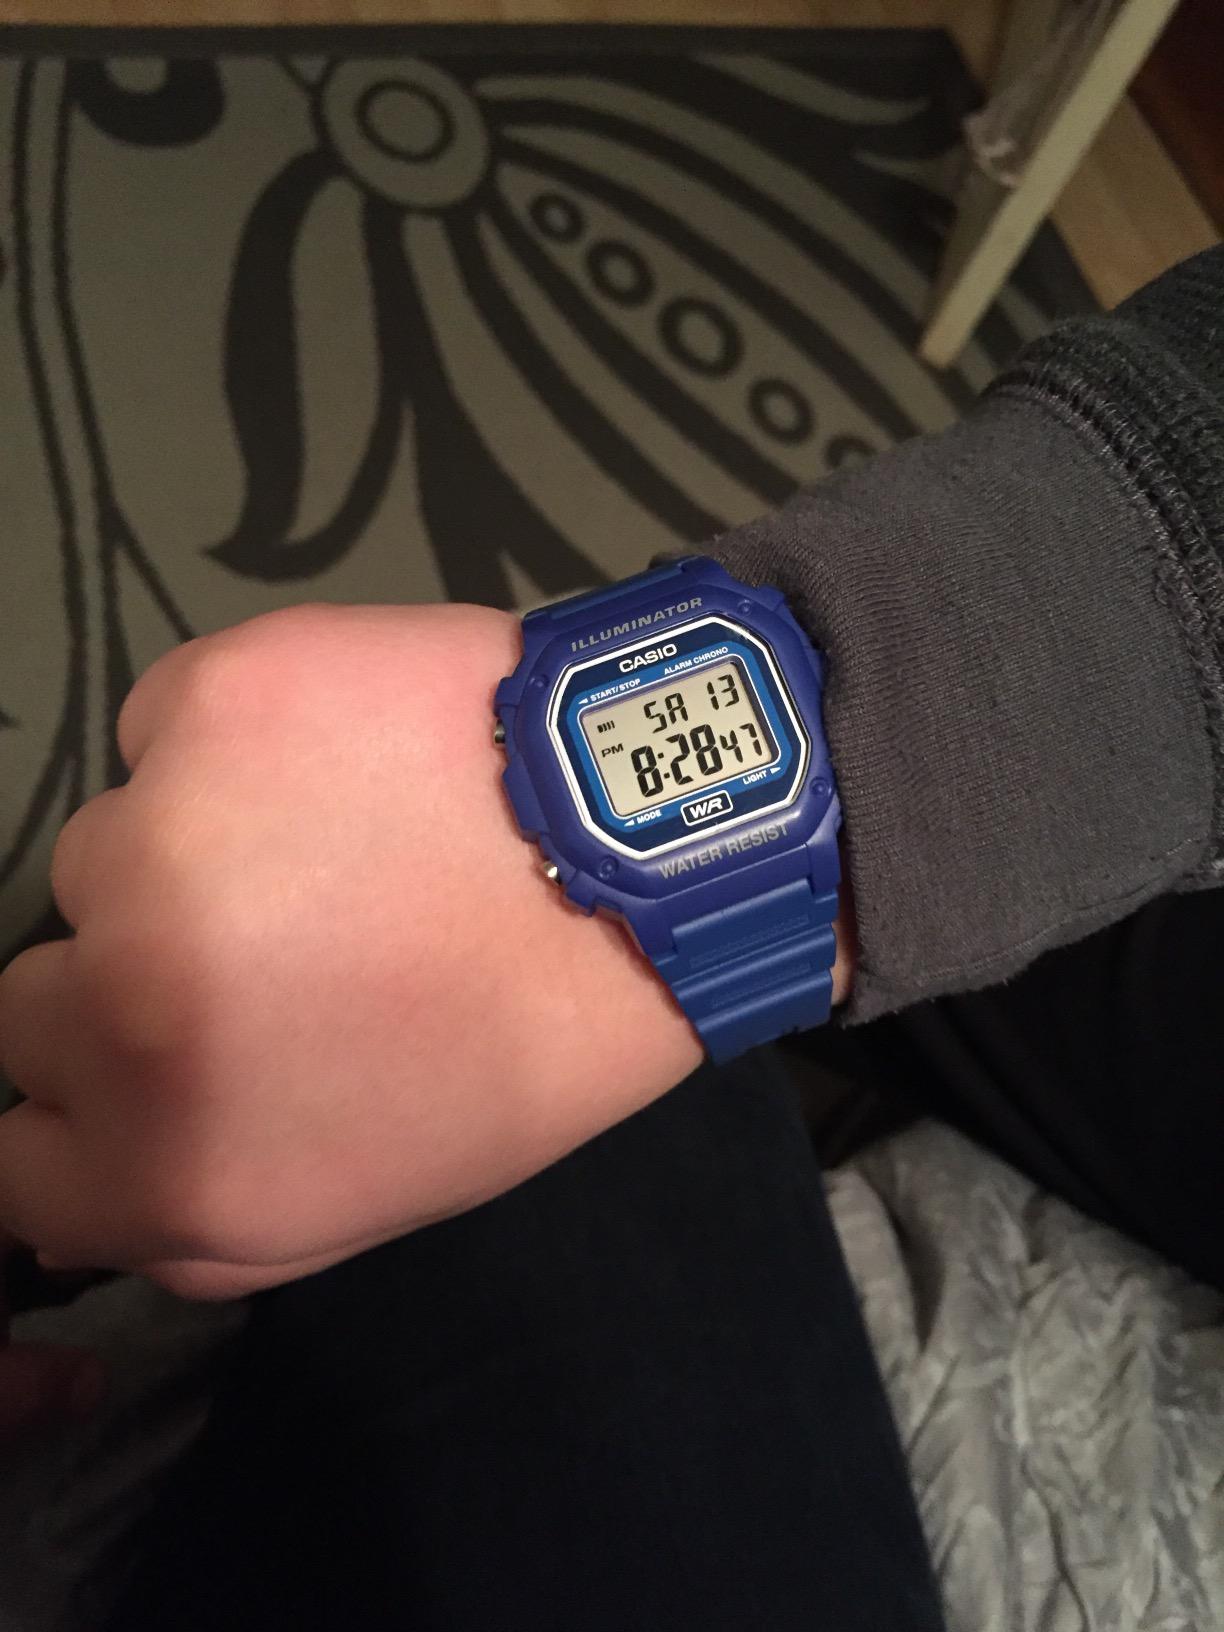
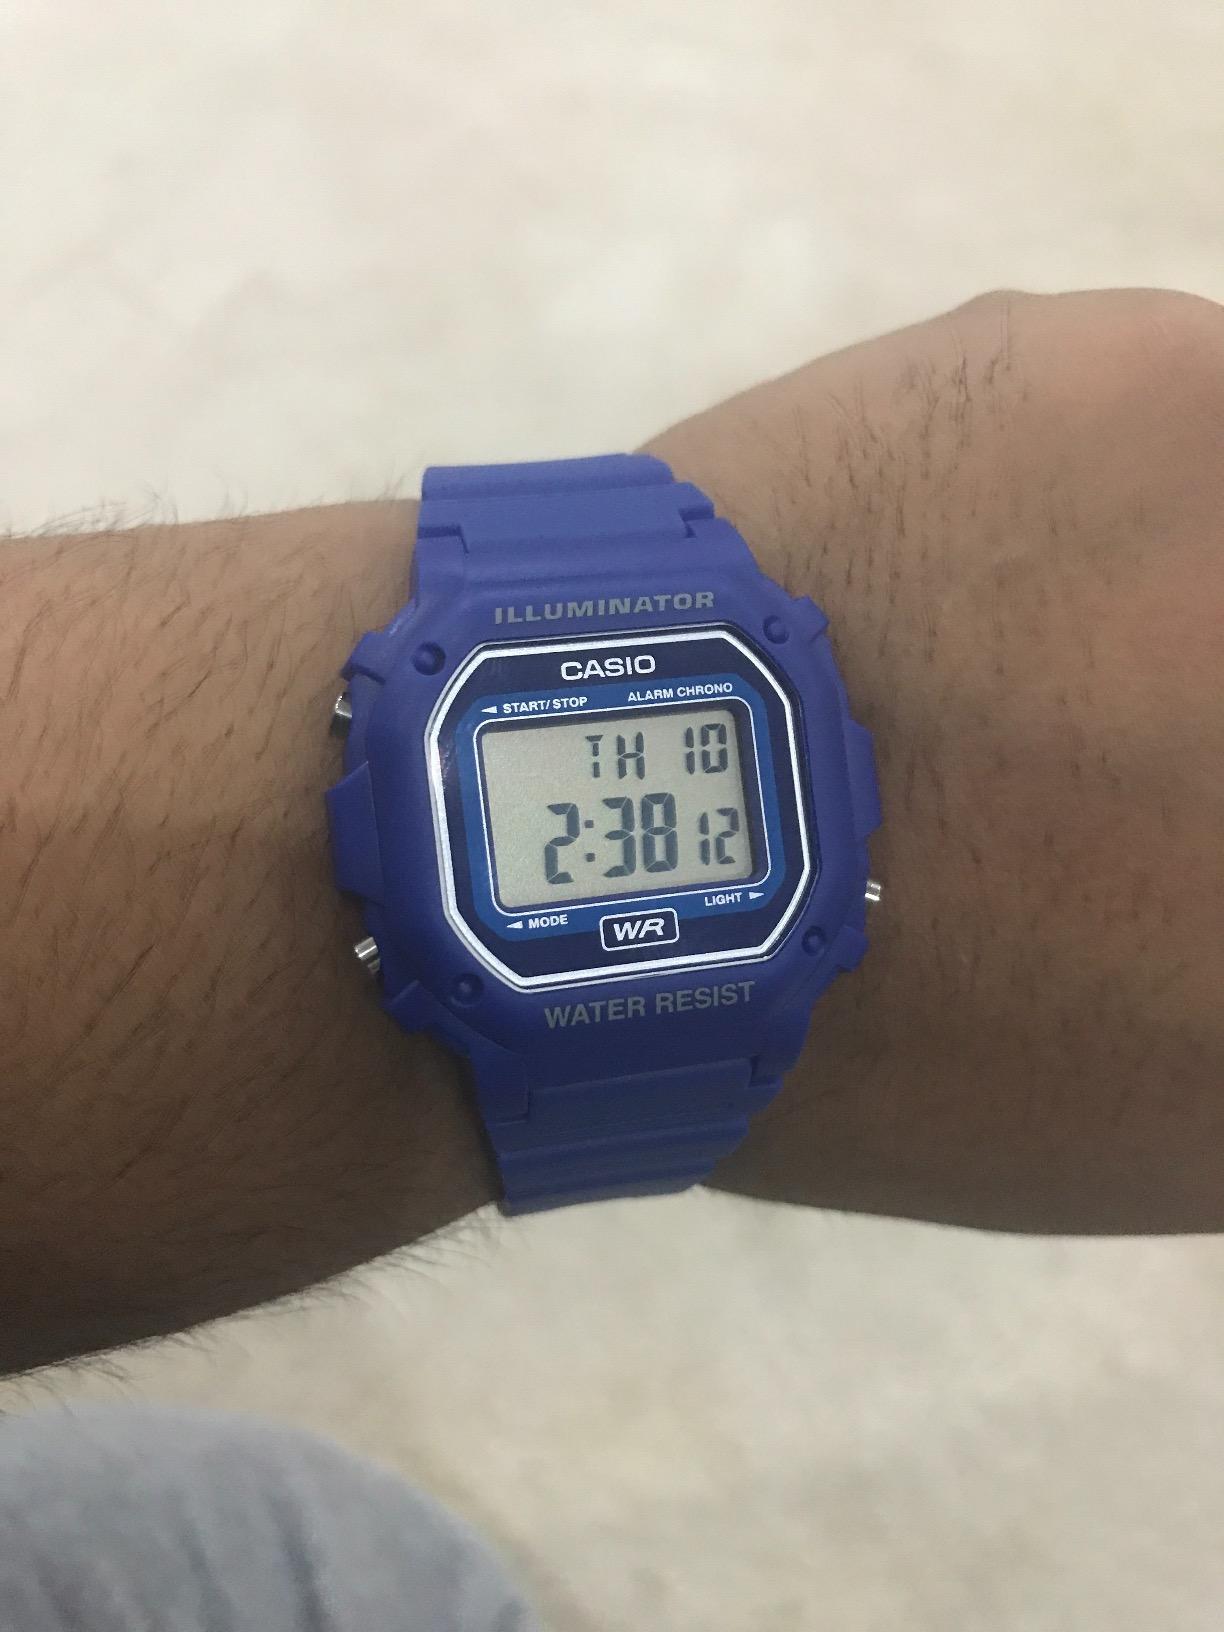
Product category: accessories_watch
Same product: yes